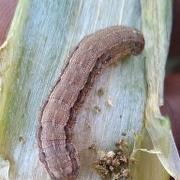
Crop: Onion
Condition: caterpillar-p